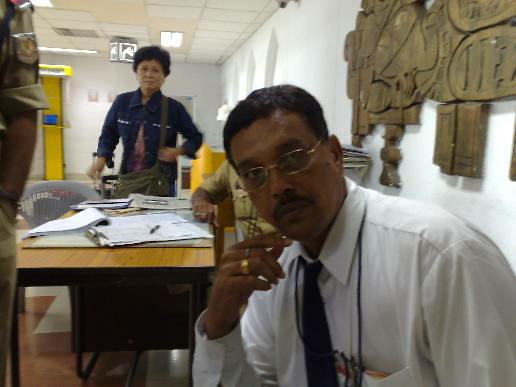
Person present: Yes